Normandel

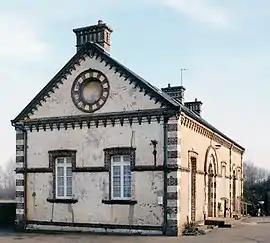
Building in Normandel

Normandel is a former commune in the Orne department in north-western France. On 1 January 2018, it was merged into the new commune of Charencey. It was the birthplace of Jacques Goulet (1615-1688), ancestor of virtually all Goulets in North America.